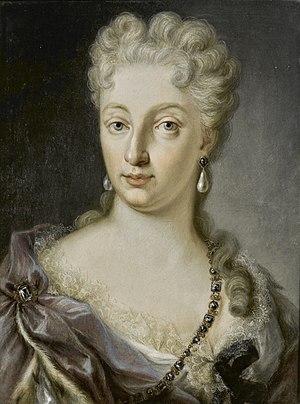
Violante-Béatrice de Bavière était la plus jeune fille de l'électeur Ferdinand-Marie de Bavière et d'Henriette de Savoie.